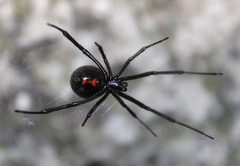
Species: Lactrodectus_hesperus